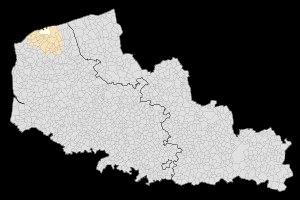
L'aire urbaine de Calais est une aire urbaine française centrée sur l'unité urbaine de Calais. Composée de 32 communes, elle comptait 126 266 habitants en 2012.